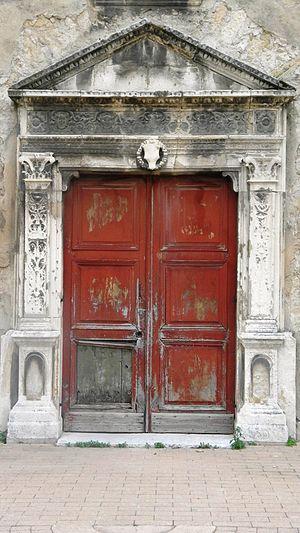
Portail Renaissance de la chapelle Notre-Dame de la Consolation à Aix-en-Provence
La chapelle Notre-Dame de la Consolation est inscrite au titre des monuments historiques par arrêté préfectoral du 3 novembre 1987. Elle se trouve le long de l’avenue Philippe Solari à Aix-en-Provence, totalement enclavée dans les bâtiments de l'hôpital Saint-Jacques; dans le département des Bouches-du-Rhône et en région Provence-Alpes-Côte d’Azur. La ville d’Aix-en-Provence en est propriétaire.